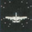
Label: airplane